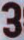
Number: 3